Zhongnanhai

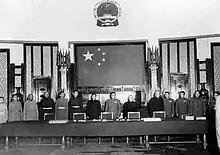
Qinzheng Hall in its pre-1980 configuration during the signing of the Seventeen Point Agreement

In addition to the General Secretary's suite, Qinzheng Hall is also the location of the offices for all of Secretaries of the Secretariat, including the First Secretary of the Secretariat, who has de facto responsibility for the secretariat's day-to-day administration of the party. Each secretarial suite in Qinzheng Hall has a space for receiving guests and a space for working. The General Secretary's suite is comparatively larger and has the most complete facilities in the building, including a sleeping space so that the General Secretary does not need to return to his residence when working for long periods of time. There is an encrypted hotline that runs from Qinzheng Hall to the White House in Washington, D.C. for the purpose of conducting high level talks with American leaders.